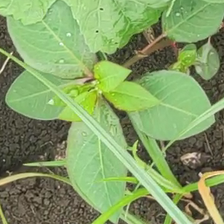
Weed species: Moti_dudhi(Euphorbia_geneculata_L)